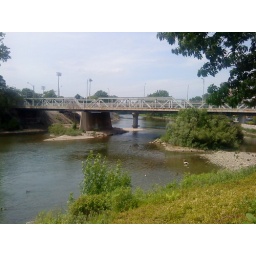
A bridge over the river Thames